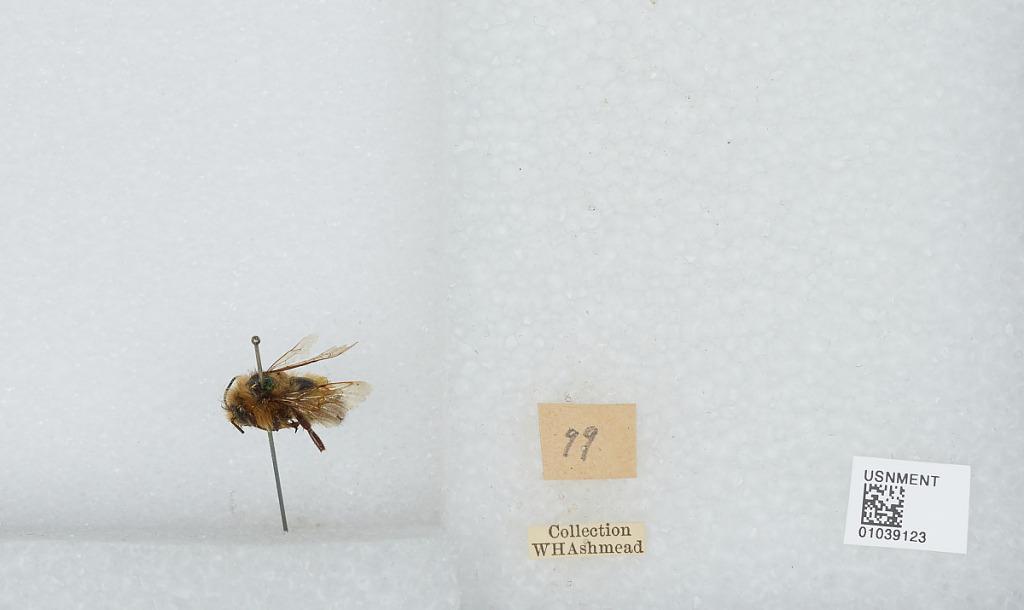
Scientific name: Bombus (Pyrobombus) sylvicola Kirby